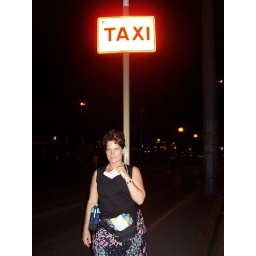
Deb with her bus pass, water bottle, map and camera at Termini Station in Rome.